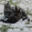
Label: cat